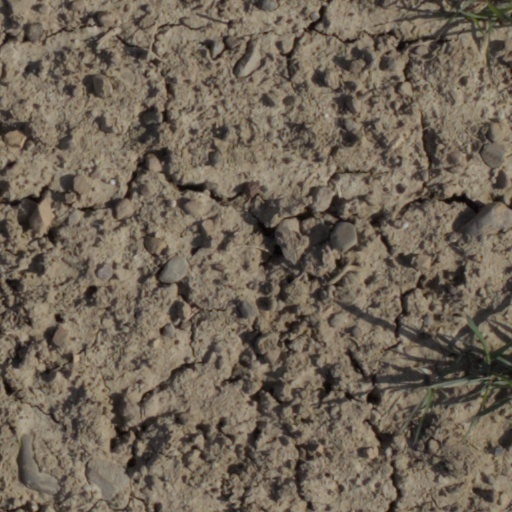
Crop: wheat